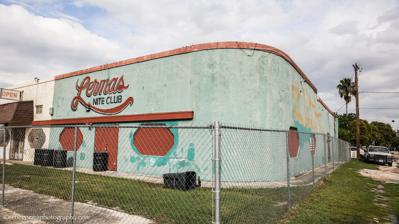
Building: Lerma's Nite Club
Country: United States of America
Year built: 1942
United States historic place Lerma's Nite Club U.S. National Register of Historic Places Lerma's Nite Club Show map of Texas Lerma's Nite Club Show map of the United States Interactive map showing the location for Lerma's Nite Club Location San Antonio , Texas, US Coordinates 29°26′40″N 98°31′29″W / 29.44444°N 98.52472°W / 29.44444; -98.52472 Built 1942 Architectural style Streamline Moderne NRHP reference No. 11000135 Added to NRHP March 21, 2011 Lerma's Nite Club is a former conjunto music venue located in San Antonio , Texas. The building was constructed in 1942, with Lerma's first opening in approximately 1948 under the name El Sombrero, taking up the southern end of the building located on 1602–1612 North Zarzamora Street. The club operated until 2010, when it was shut down due to the building violating safety regulations. The venue appeared in the 1997 film Selena . On March 21, 2011, it was added to the National Register of Historic Places due to its significance in the Hispanic community as well as due to being an important entertainment venue. The building is an example of Streamline Modern architecture. In 2016, $500,000 was added to San Antonio's city budget dedicated to the renovation of the building. References